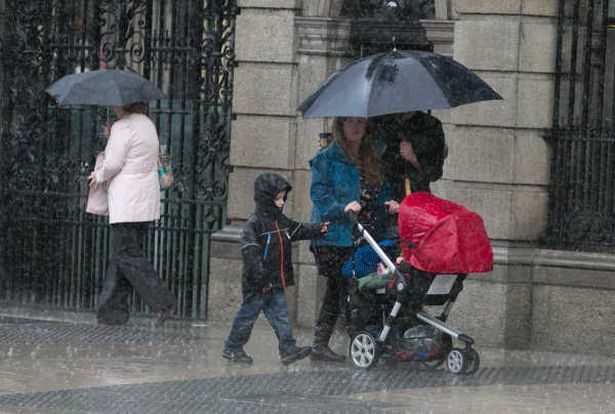
Weather: rain or strom